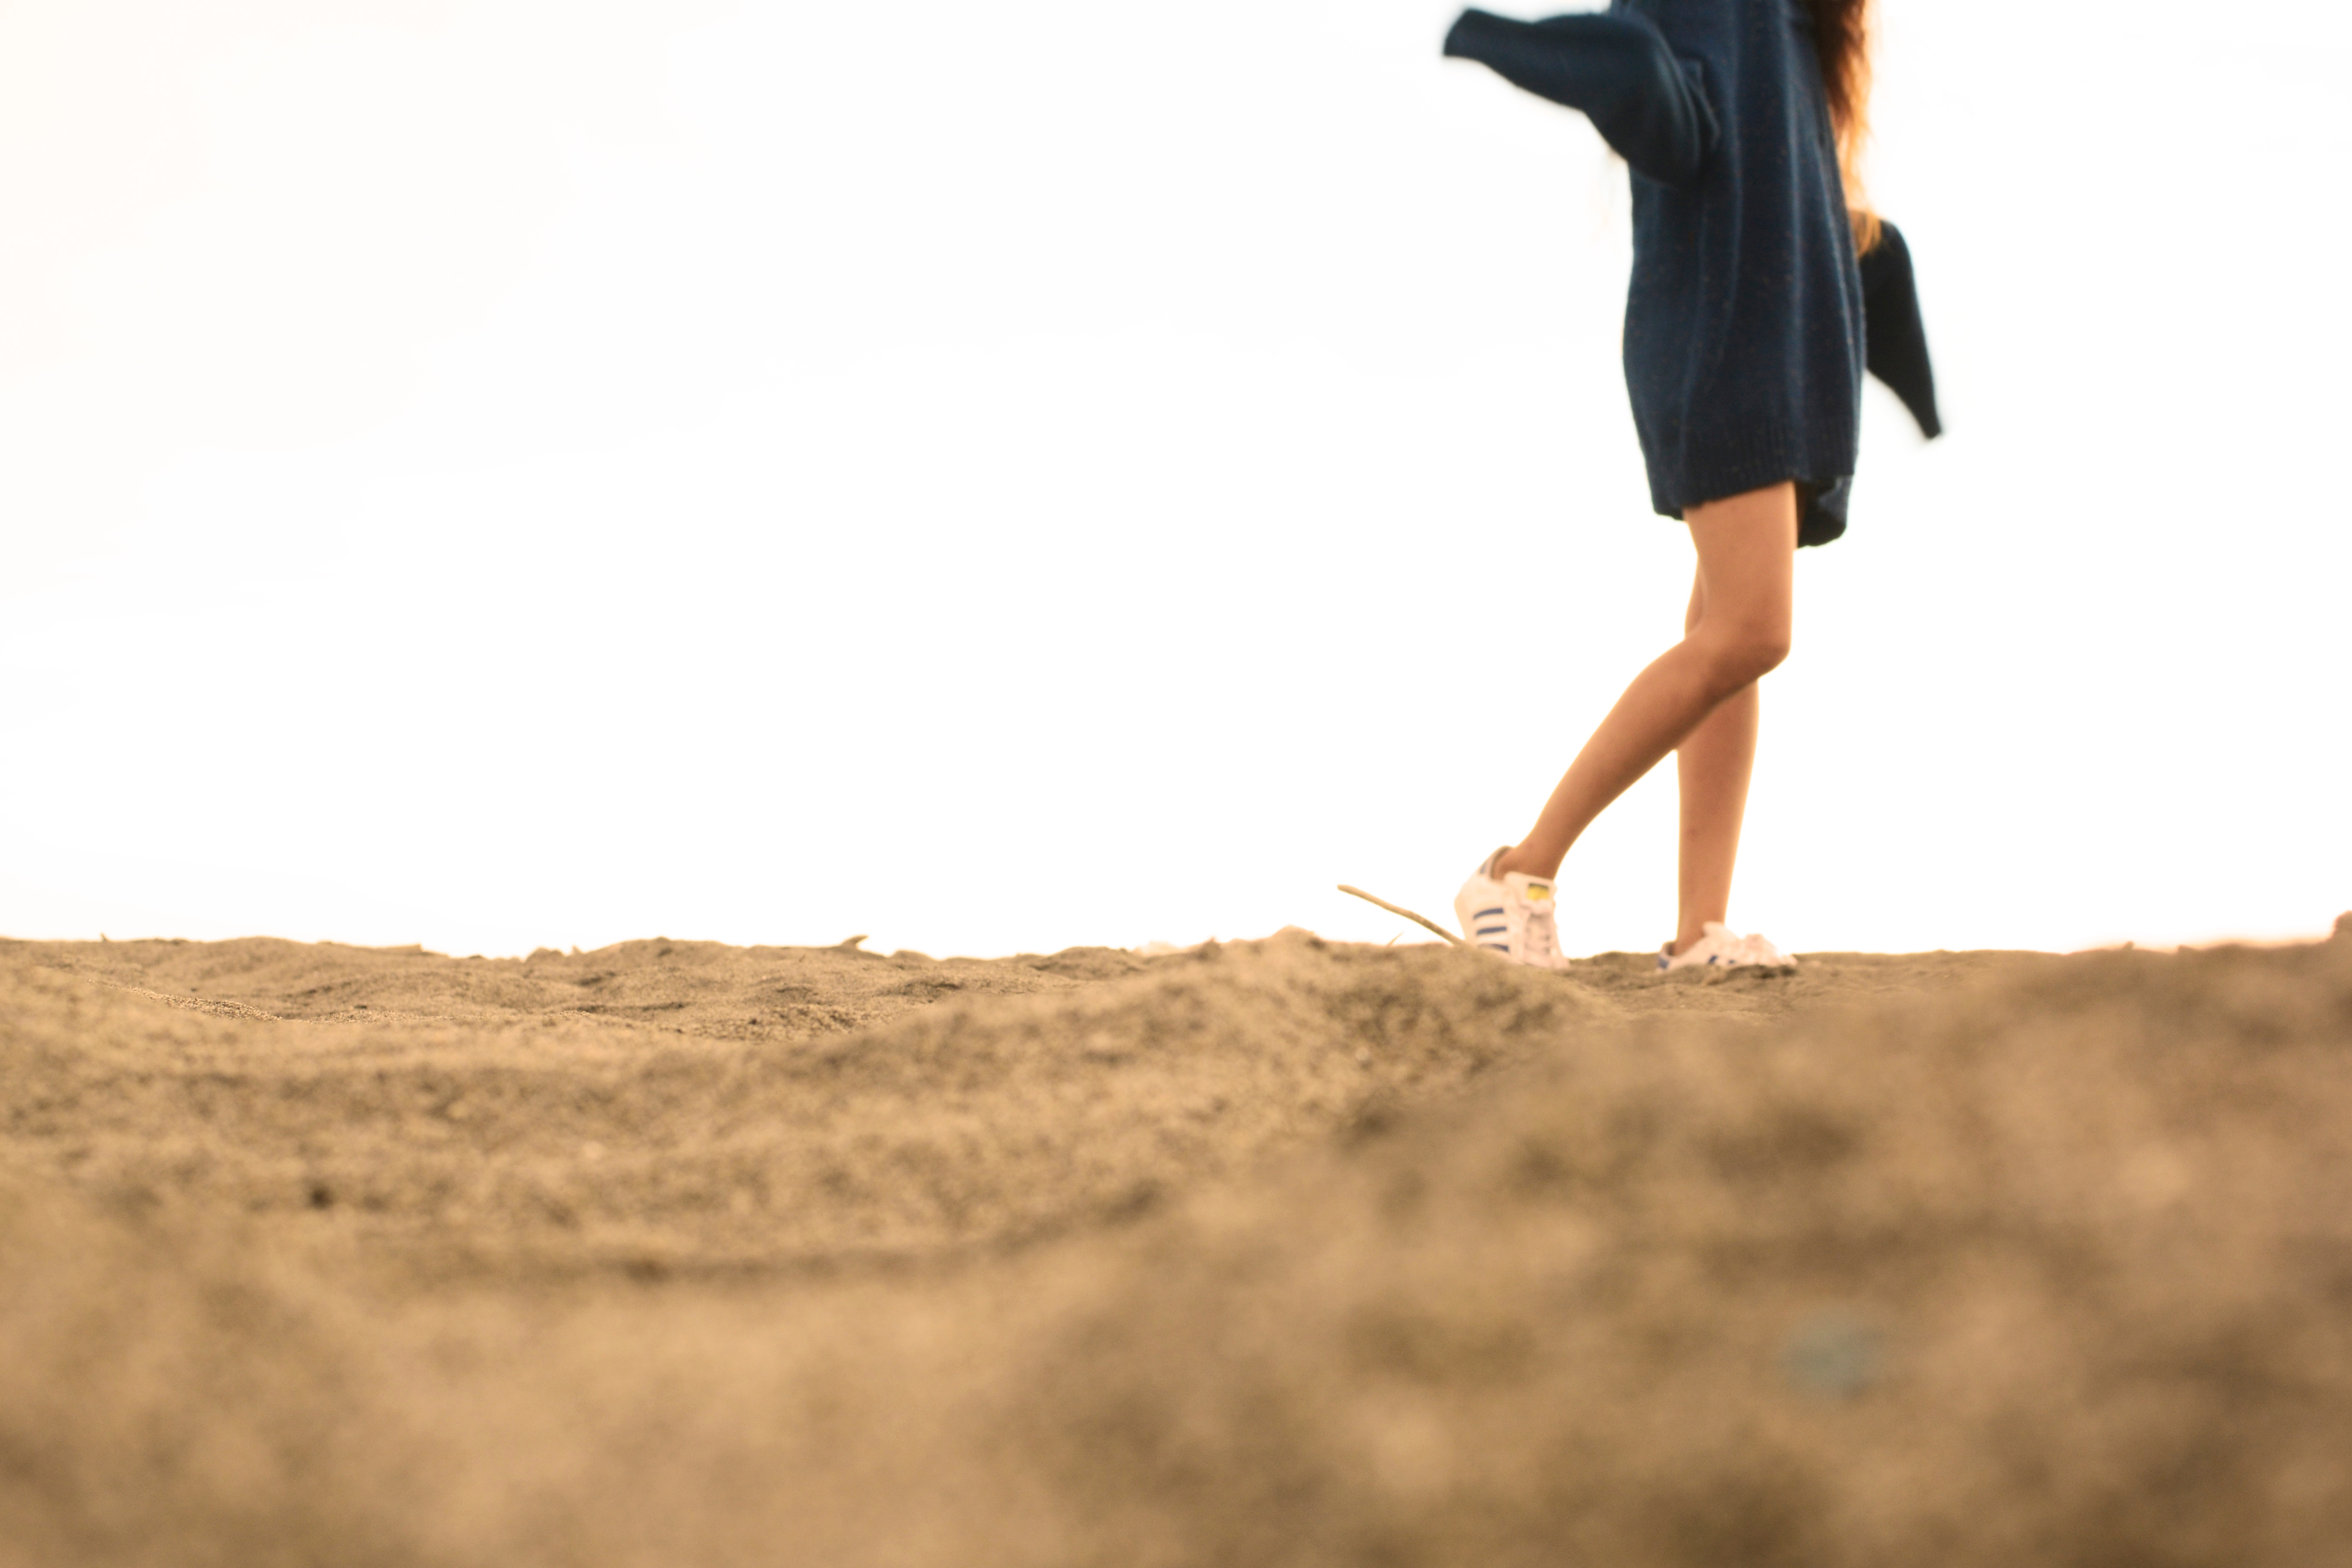
landscape, grass, sand, shoe, sky, girl, sunlight, desert, summer, vacation, ecoregion